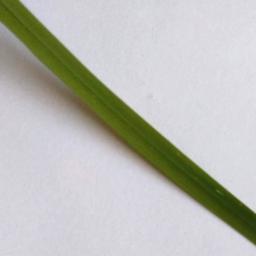
Label: Rice___Healthy